The Bonnie Parker Story

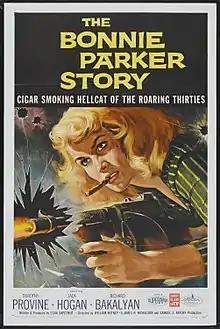
Theatrical release poster by Reynold Brown

The Bonnie Parker Story is a 1958 crime film directed by William Witney. The movie is loosely based on the life of Bonnie Parker, a well-known outlaw of the 1930s. The film stars Dorothy Provine as Parker; Parker's actual historical partner, Clyde Barrow, is renamed Guy Darrow for the film's story, and played by Jack Hogan. The film was released by American International Pictures as a double feature with "Machine Gun Kelly" starring Charles Bronson in his first leading role.